Francesco Bonifacio

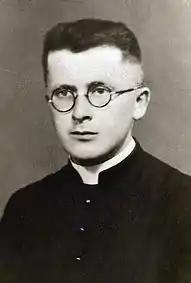
Don Francesco Bonifacio

Francesco Giovanni Bonifacio (7 September 1912 – 11 September 1946) was an Italian Catholic priest, killed by the Yugoslav communists in Grisignana (then Italy now Croatia); he was beatified in Trieste on 4 October 2008.